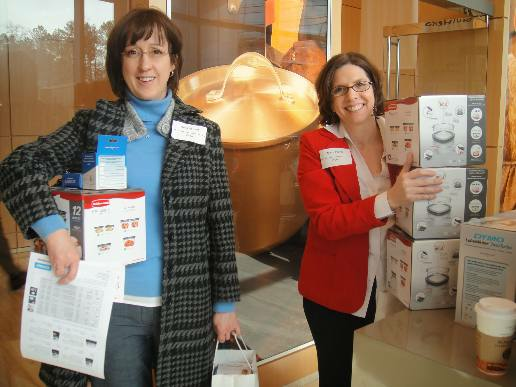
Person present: Yes